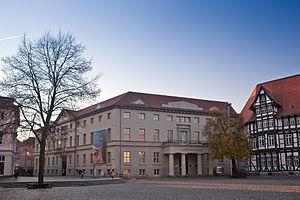
Le musée régional du Brunswick est un musée historique de la ville de Brunswick, le seul classé comme tel en Basse-Saxe. Ce musée régional s'étend sur quatre sites distincts : la Vieweg-Haus sur la Burgplatz et Hinter Ägidien à Brunswick, la chancellerie de Wolfenbüttel et le musée de la paysannerie de Bortfeld.